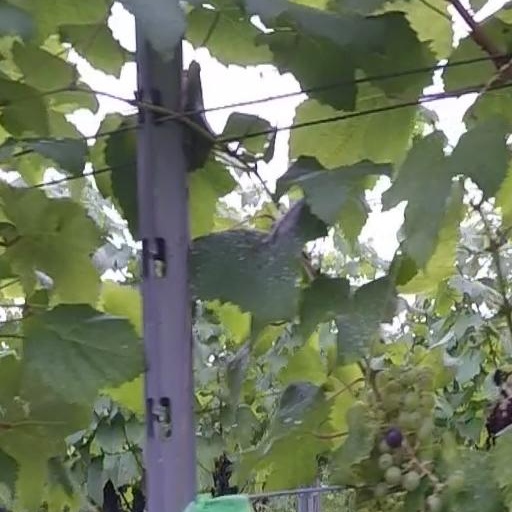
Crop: grape